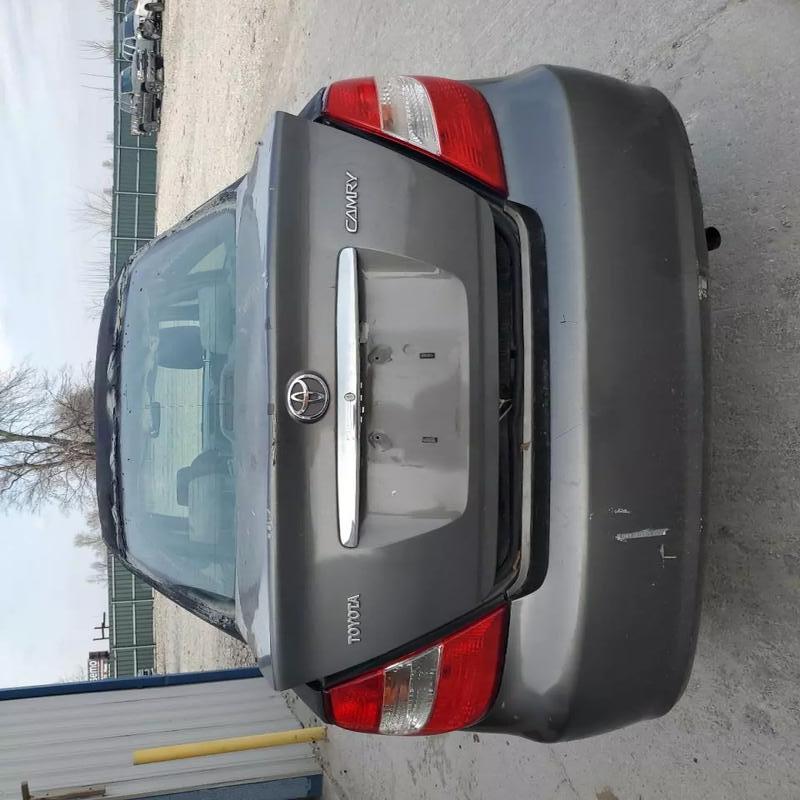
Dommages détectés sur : malle, pare-choc arrière, plaque d'immatriculation arrière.
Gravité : majeur